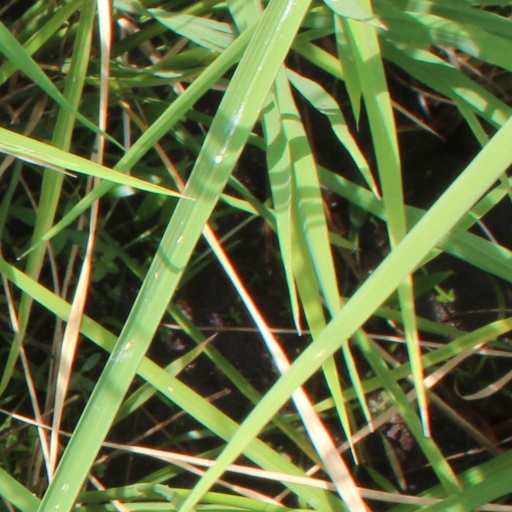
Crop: rice